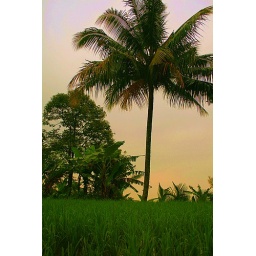
Coconut tree over paddy field